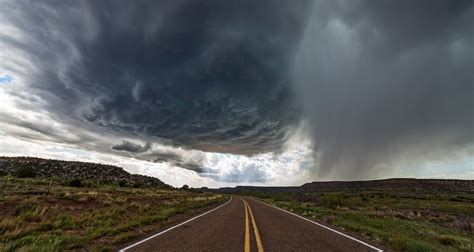
Weather: cloudy or overcast